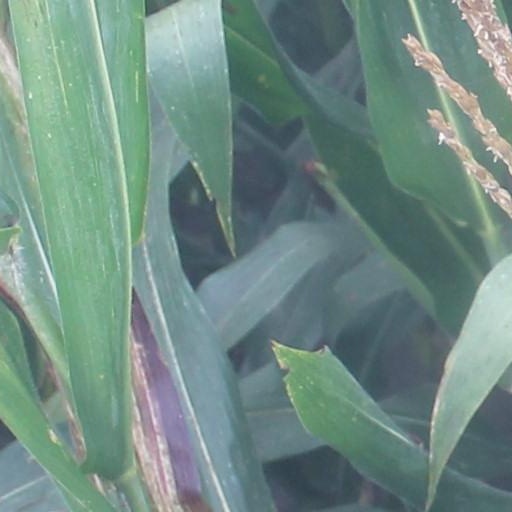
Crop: maize; corn